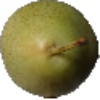
Label: Pear 1